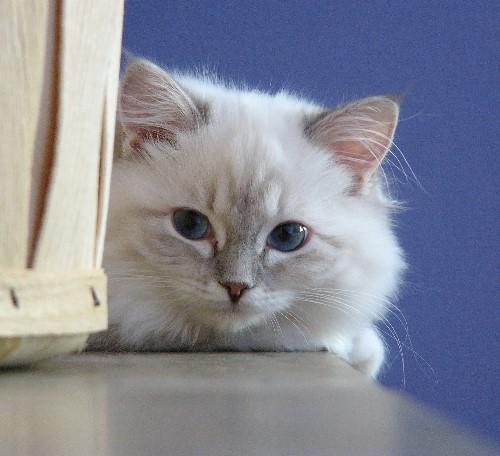
Breed: Ragdoll